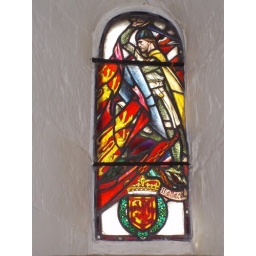
William Wallace (Braveheart) as a subject in a stained glass window